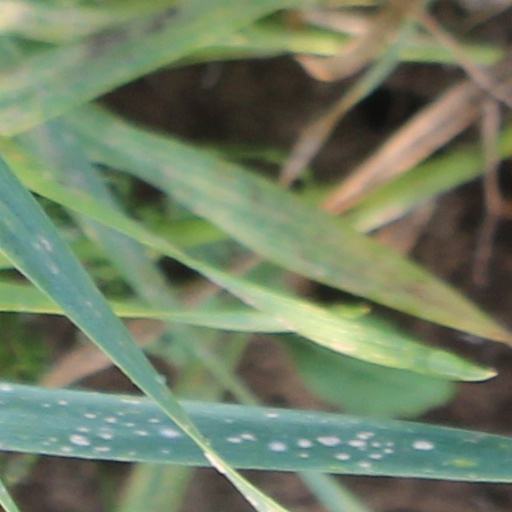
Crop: wheat